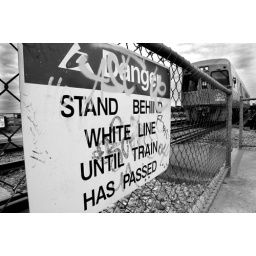
A TransAdelaide passenger train passes by a pedestrian crossing and a defaced safety sign at Ethelton.